Chrysler 300M

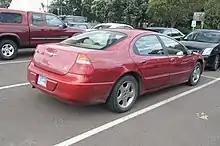
1999 Chrysler 300M

Prior to Chrysler redesigning the LH-cars in 1998, the Eagle Vision filled the "import-fighter" segment. Its second-generation replacement was reportedly benchmarked against the BMW 5 Series, yet with Chrysler discontinuing the entire Eagle line after 1998, the automaker shifted this vehicle to the Chrysler lineup, bringing back the famed "300" model name. Although the cars were neither rear-wheel-drive special-production models, nor V8-powered with engines rated at 300 horsepower as were the historic models, the 300M used the next letter available in the 300 Letter Series, following the 1965 300L. The 300M also lacked the traditional "cross-hair" grille of previous 300 models, as by the mid-1980s it had been adopted by sister division Dodge for its entire model line.